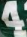
Number: 4